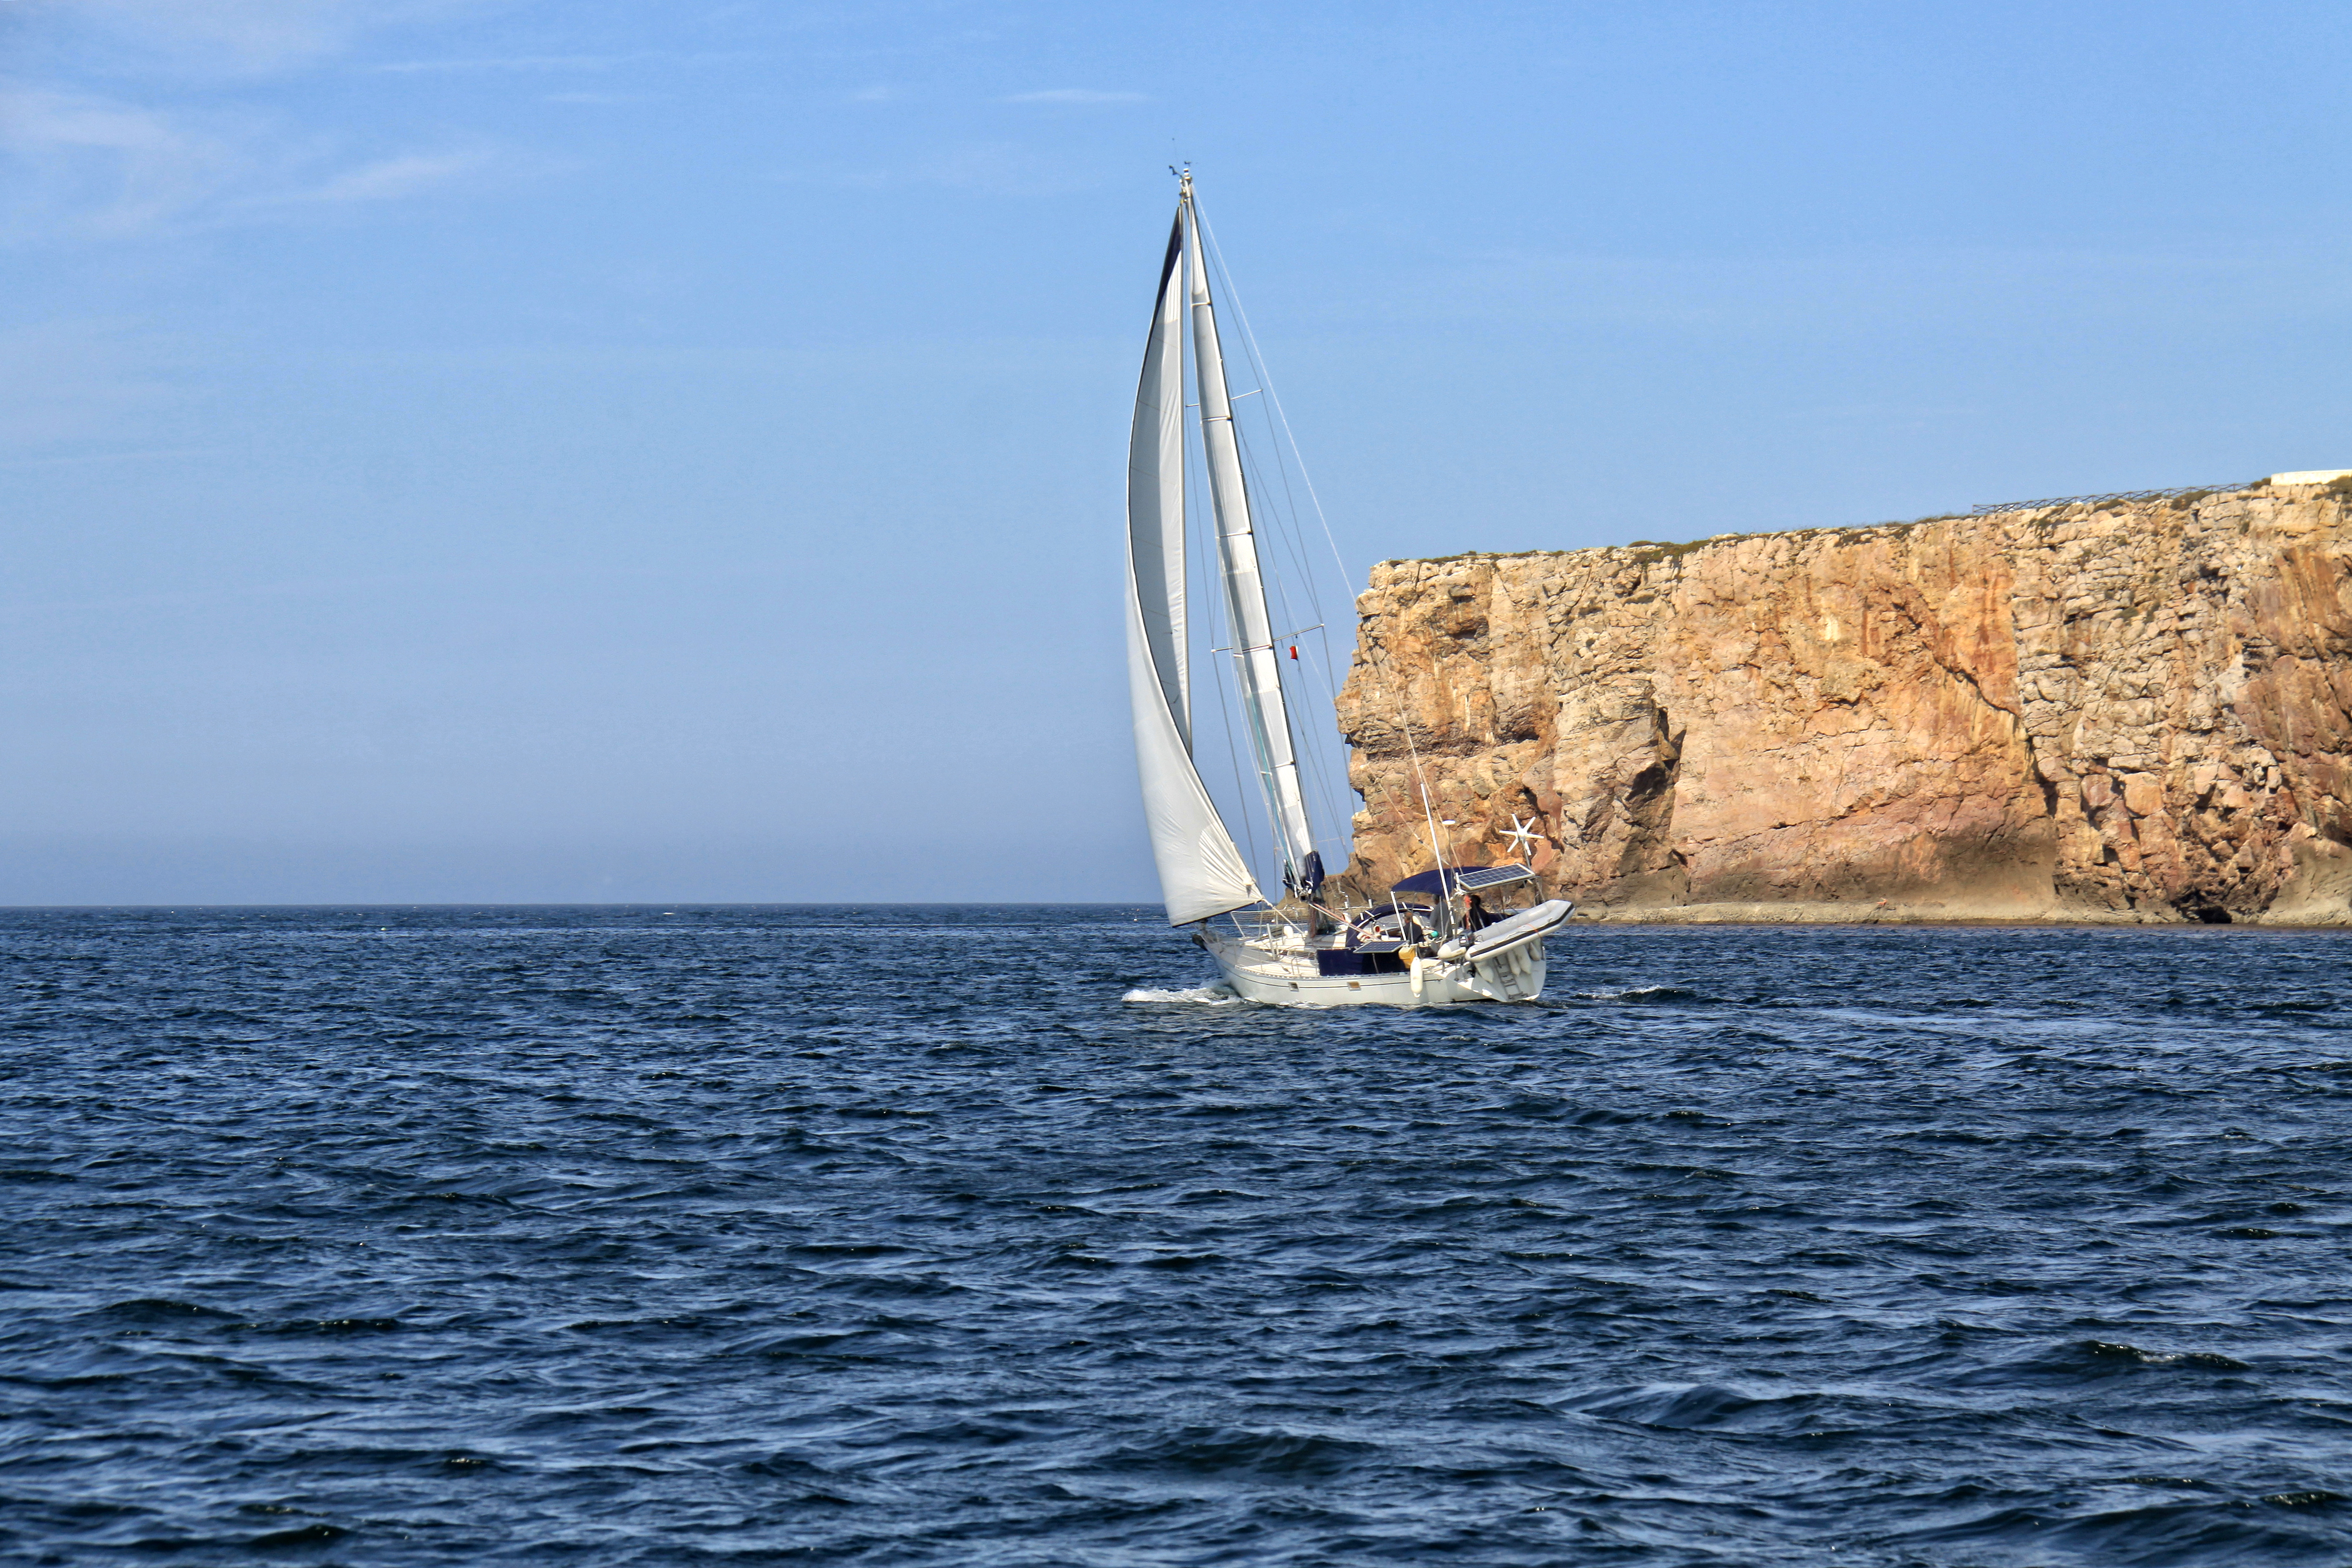
sailing, sailing yacht, sea, portugal, algarve, cape saint vincent, cabo sao vicente, water, sail, sailboat, dhow, waterway, coastal and oceanic landforms, sky, boat, ocean, sailing ship, calm, water transportation, yawl, dinghy sailing, scow, channel, inlet, coast, skiff, mast, windsports, skerry, wind, wave, bay, watercraft